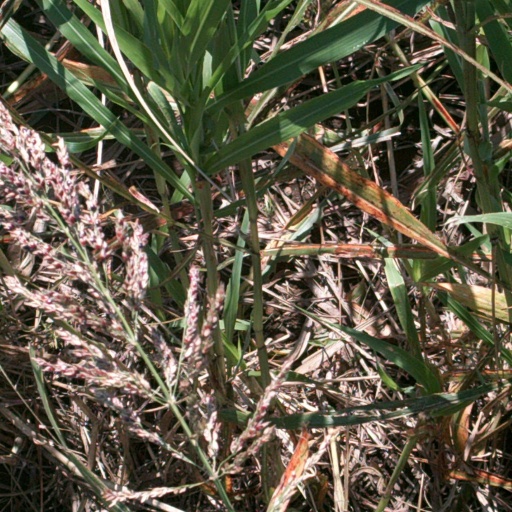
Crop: sorghum